Henry R. Harris

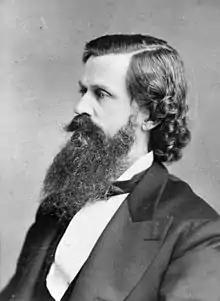
Henry Richard Harris

Henry Richard Harris (February 2, 1828 – October 15, 1909) was a U.S. Representative from Georgia.